Qubool Hai

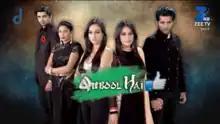

Qubool Hai is an Indian soap opera that was produced by 4 Lions Films and broadcast on Zee TV. The series focused on the Muslim community and initially aimed to dispel stereotypes regarding Islam, and had been credited for pioneering Muslim-oriented programming in Indian television.